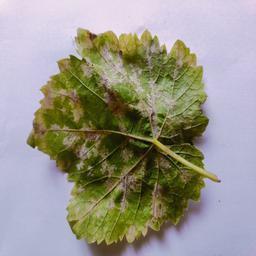
Label: Downy Mildew